Finnur Atli Magnússon

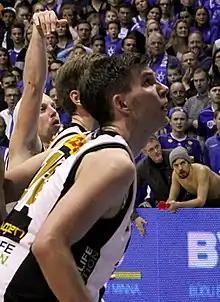
Finnur Atli Magnússon in 2015.

Finnur Atli Magnússon (born 14 September 1985) is an Icelandic basketball player and a former member of the Icelandic men's national basketball team. He won the Icelandic championship as a member of KR in 2011, 2015 and 2019. In 2012, he was named to the Úrvalsdeild Domestic All-First Team.